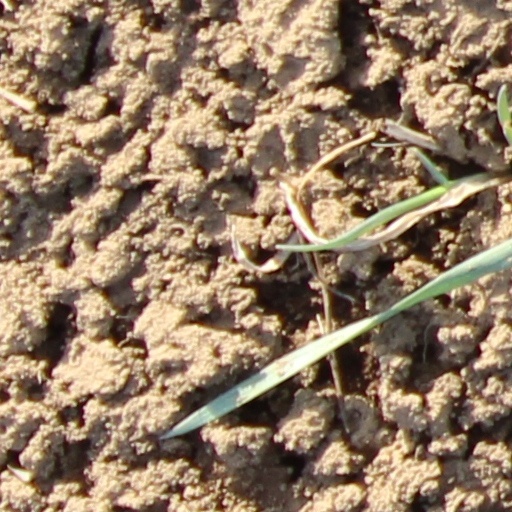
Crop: wheat